Ami Chandra

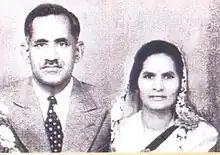

Pandit Ami Chandra Vidyalankar (1900 – 13 March 1954) was an Indo-Fijian educator, preacher, labour leader, politician and football administrator. He served as a member of the Legislative Council between 1947 and 1953.